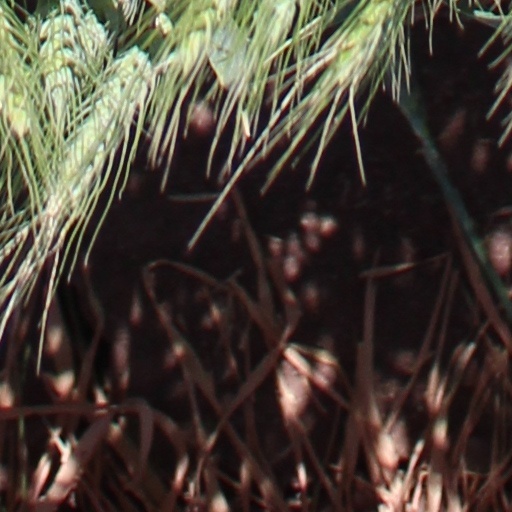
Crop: wheat